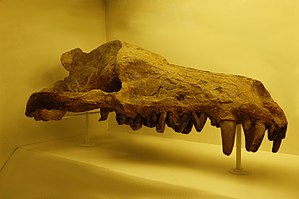
Eocæn
Andrewsarchus mongoliensis-kranium, British Museum.
Eocæn dækker tidsperioden fra 55,8 til 33,9 millioner år siden. Begyndelsen på Eocæn defineres kemostratigrafisk ved en global, negativ δ¹³C anomali.